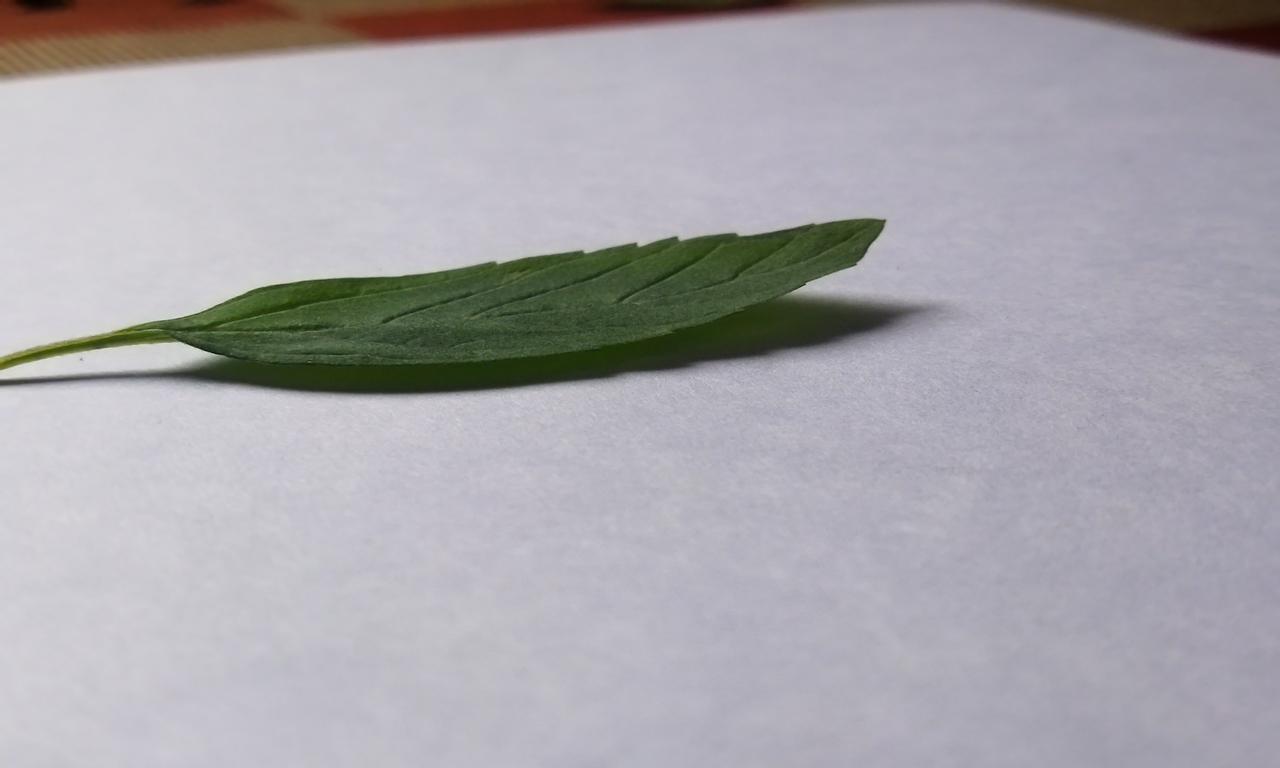
Label: Fresh